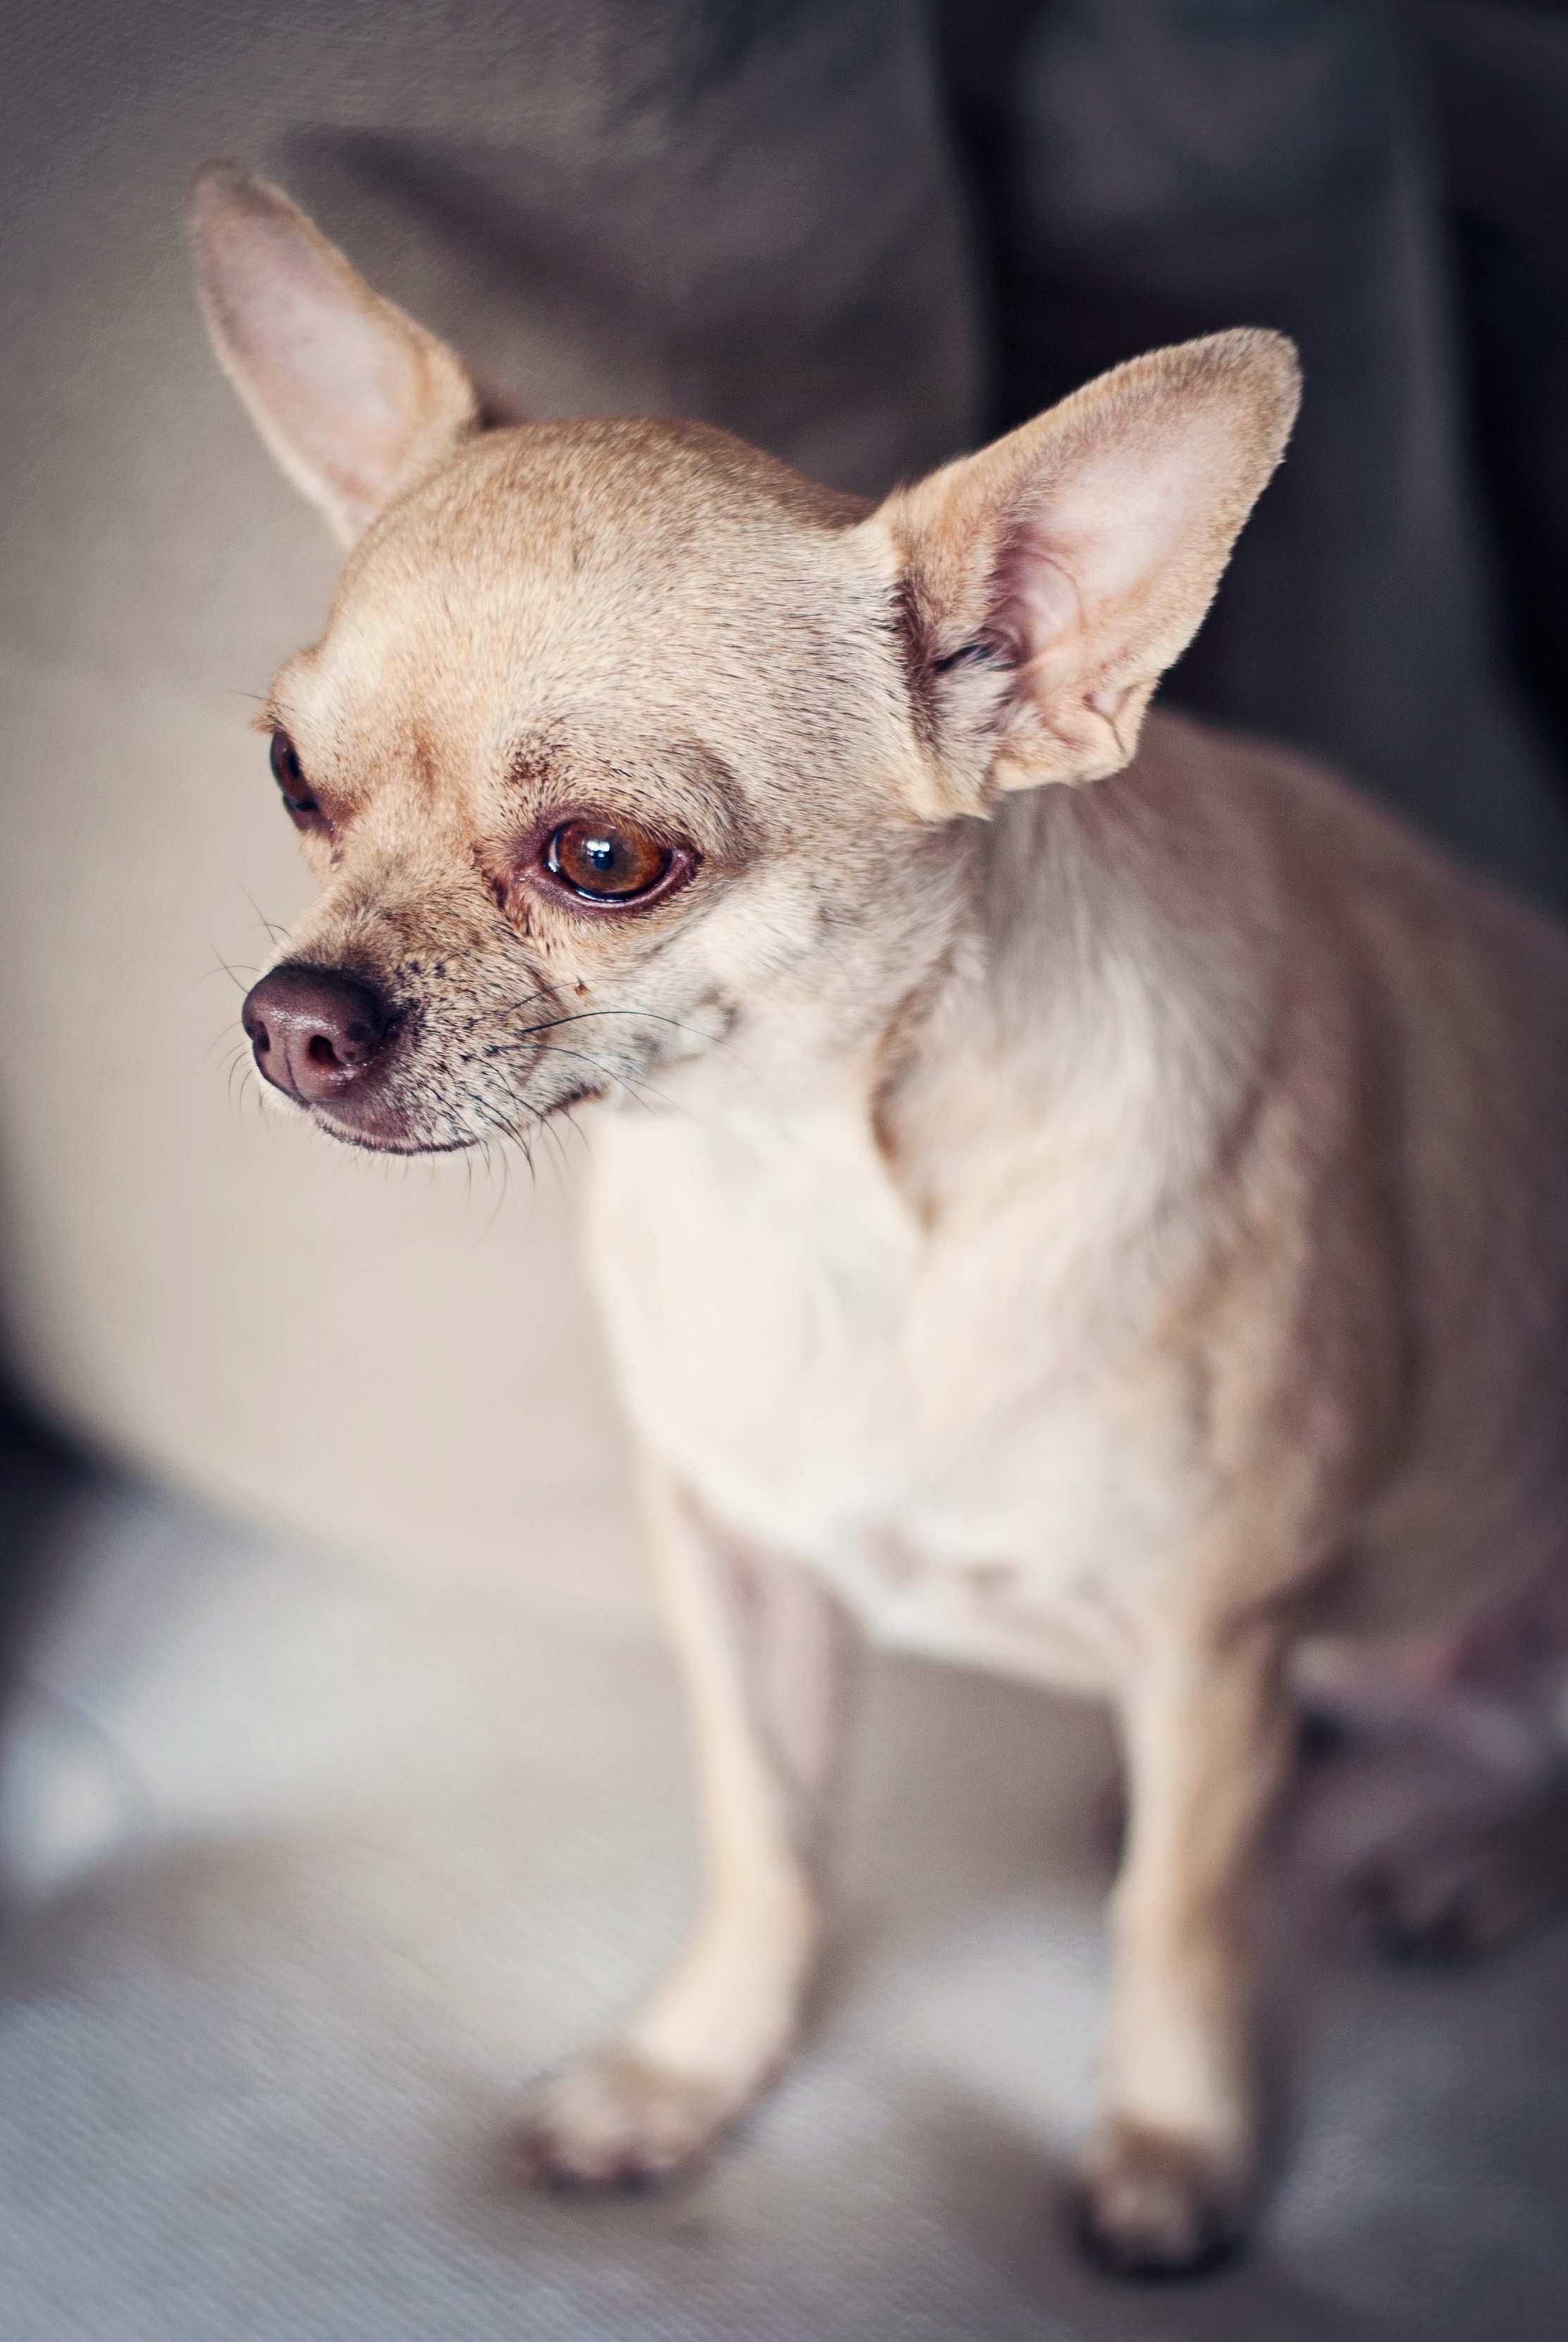
puppy, dog, mammal, vertebrate, chihuahua, dog breed, dog like mammal, carnivoran